2023 NJ/NY Gotham FC season

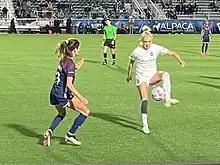
Gotham FC drew against North Carolina Courage in their second match of the 2023 NWSL Challenge Cup.

On May 3, Michelle Betos made her first start of the season in goal for a 1–1 Challenge Cup draw against North Carolina. After a third-minute Courage goal by Mille Gejl, Betos saved an 11th-minute penalty kick that resulted from a handball call in the box confirmed by the video assistant referee. In the 65th minute, the referee also showed Betos a red card that was overturned by the video assistant referee. Williams, entering as a substitute, scored the equalizer in the 74th minute.